Scott Weiland

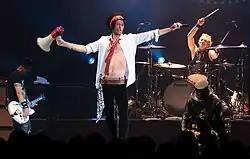
Weiland performing with Velvet Revolver in London

STP began to experience problems in 2012 that were said to have been caused by tensions between Weiland and the rest of the band. Despite the band's claims that their fall tour would be celebrating the 20th anniversary of "Core", this did not happen. On February 27, 2013, shortly before his solo tour was set to commence, Stone Temple Pilots announced Weiland's termination from the band on their website.